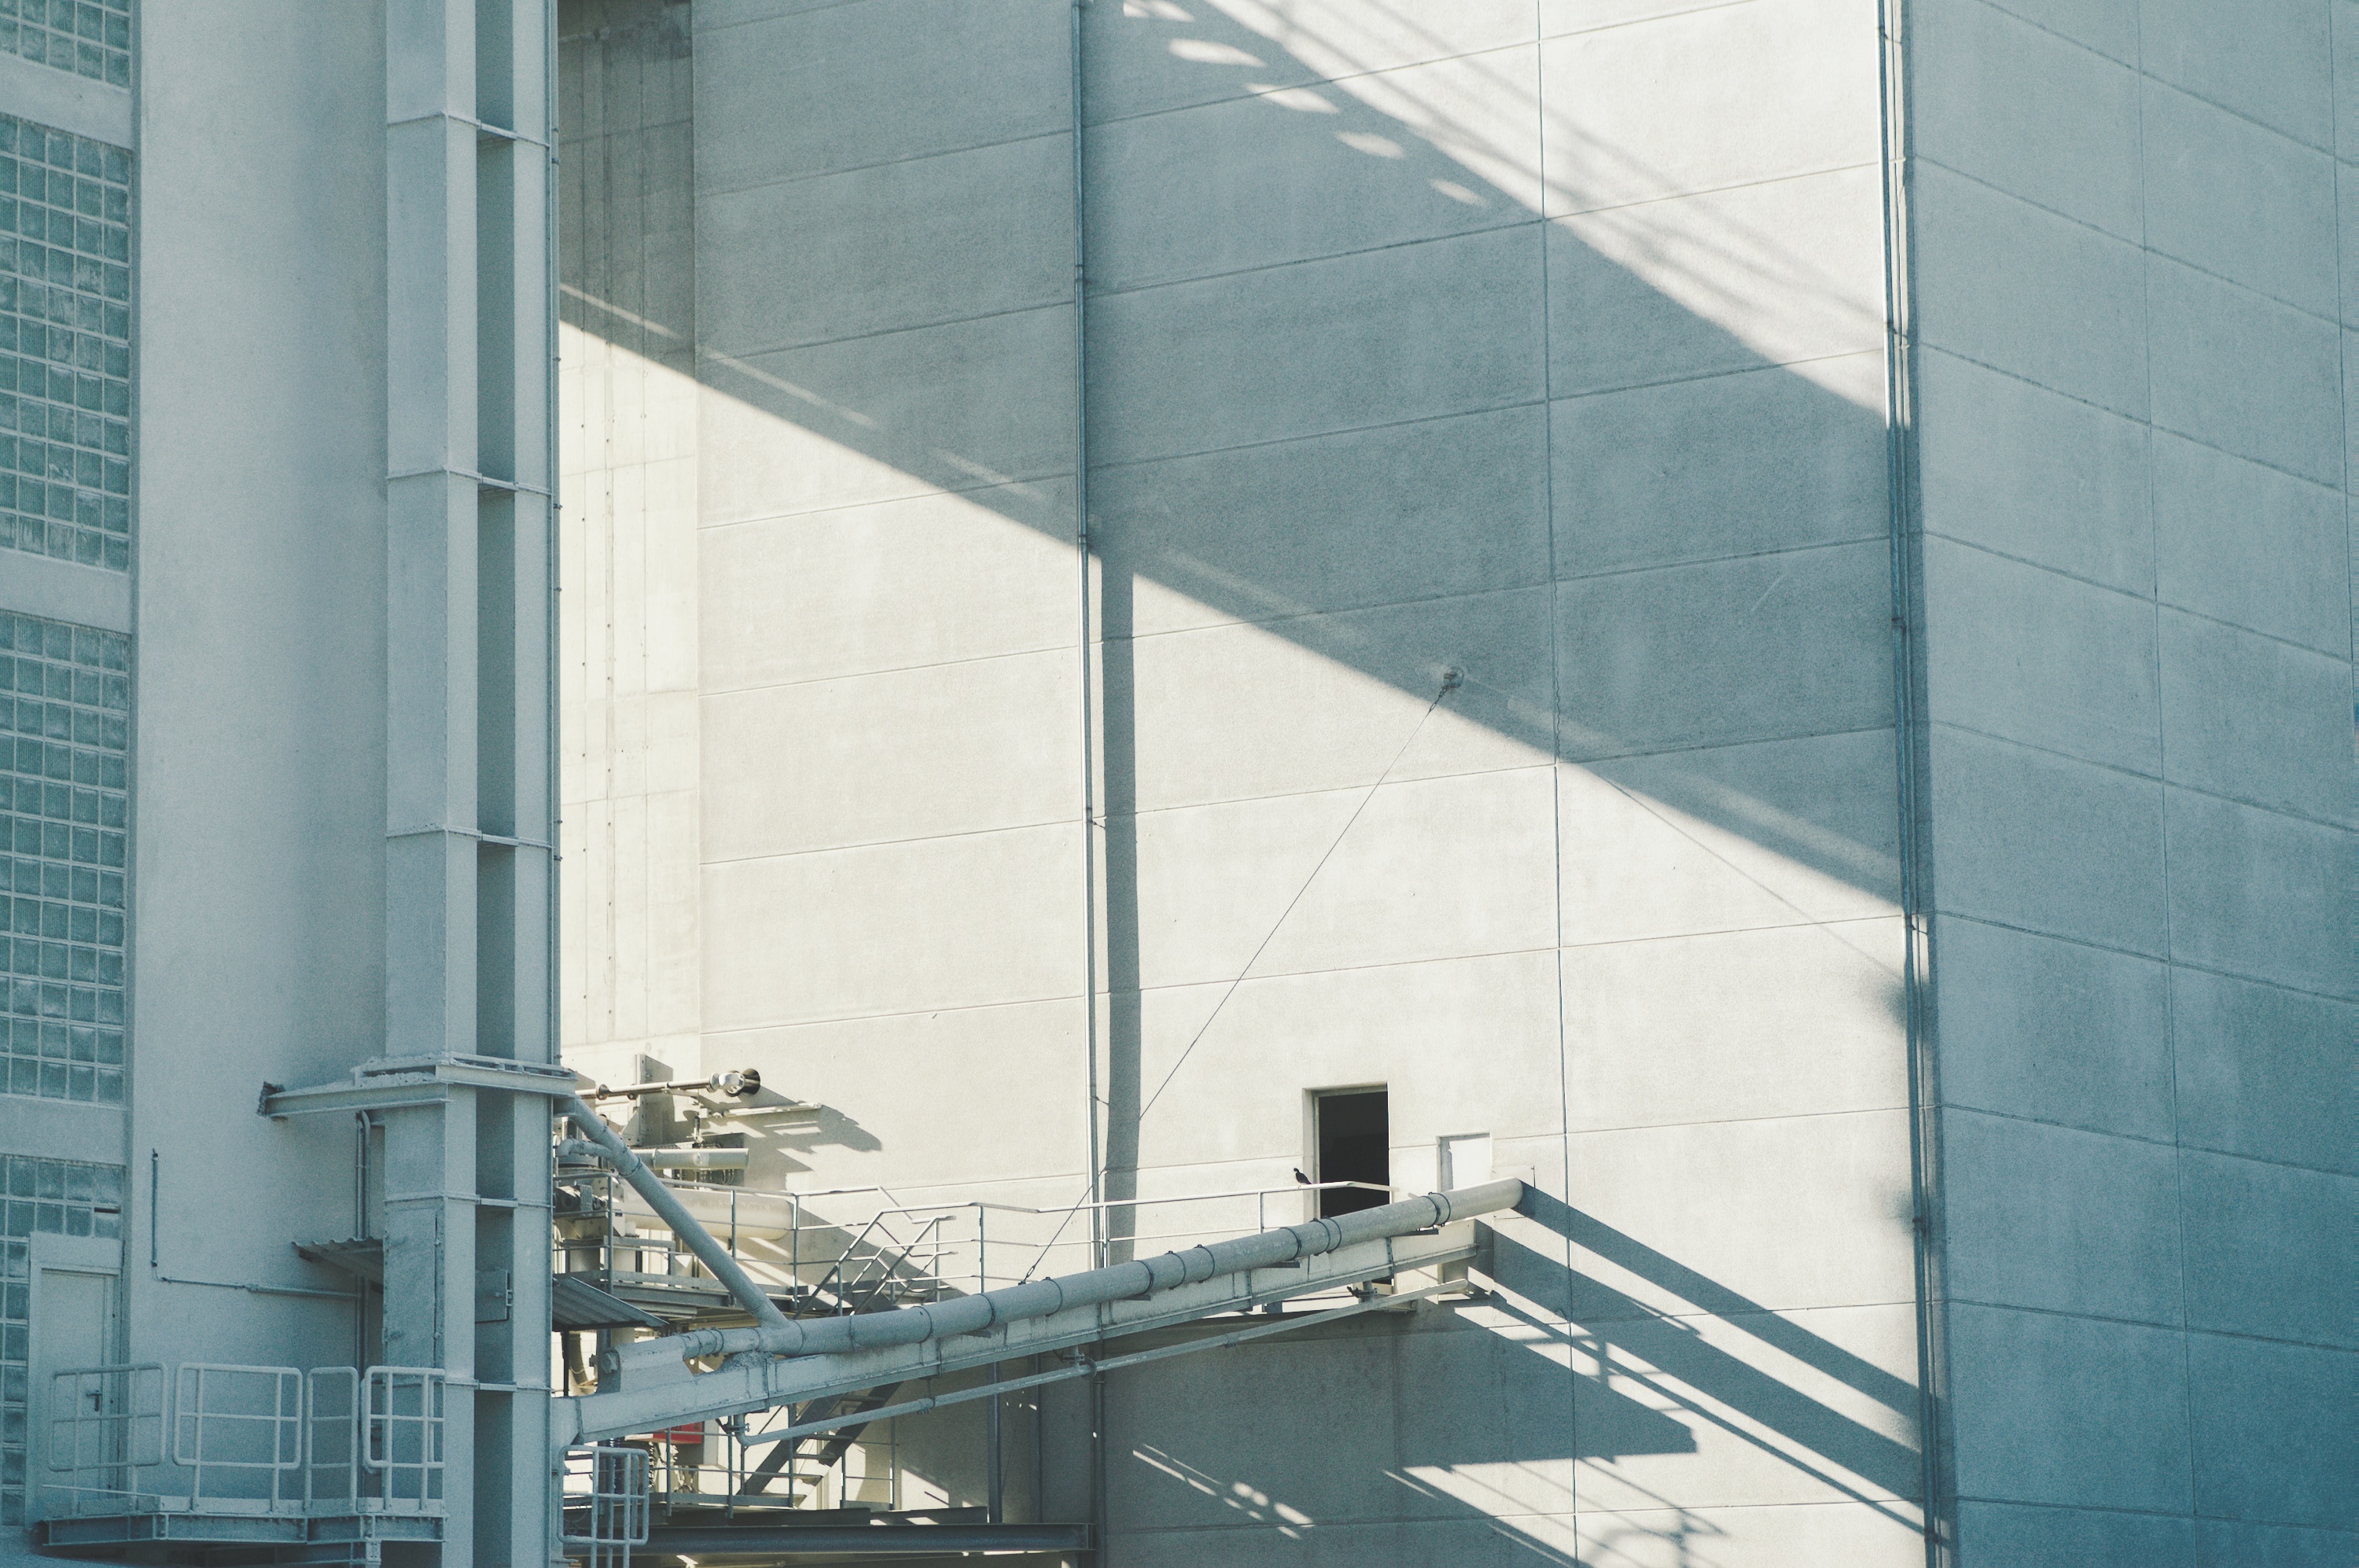
architecture, structure, window, glass, skyscraper, wall, line, facade, blue, professional, interior design, design, headquarters, daylighting, window covering